Ivan Apostolov

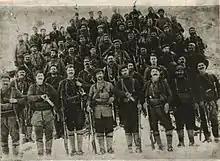
IMARO group photo in which Ivan Apostolov appears

Ivan Apostolov, known as Ivan Daskala (the Teacher), was a Bulgarian "haydut" and revolutionary, a member of the Internal Macedonian-Adrianople Revolutionary Organization (IMARO).